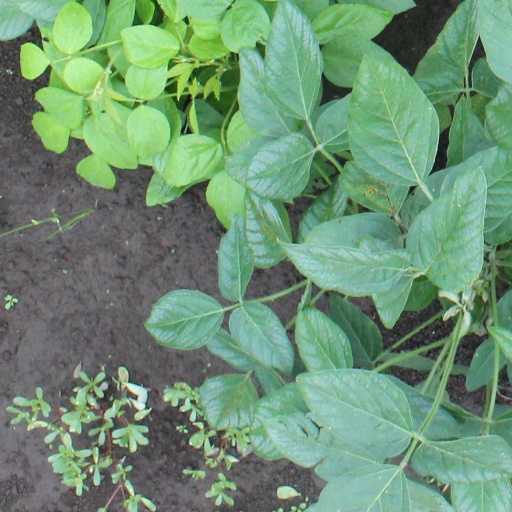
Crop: soybean